Matthew Berkowitz

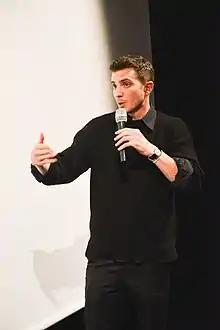

Matthew Berkowitz is an American film director, writer, and producer. He has written and directed three feature films ("Wild in Blue", "A Violent Man", "The Madness Inside Me").